John Ryrie

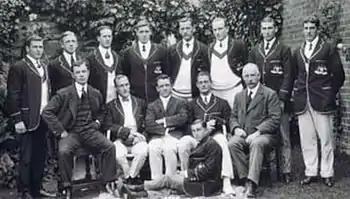
Ryrie (backrow 2nd from right) with the 1912 Aust Olympic VIII, incl reserves & selectors

Jack Ryrie's father was John Cassels Ryrie, a pastoralist from Trangie in central northern New South Wales.